Nanoparticles for drug delivery to the brain

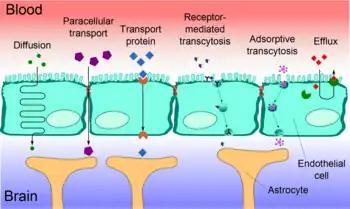
This diagram shows several ways in which transport across the BBB works. For nanoparticle delivery across the BBB, the most common mechanisms are receptor-mediated transcytosis and adsorptive transcytosis

The mechanism for the transport of polymer-based nanoparticles across the BBB has been characterized as receptor-mediated endocytosis by the brain capillary endothelial cells. Transcytosis then occurs to transport the nanoparticles across the tight junction of endothelial cells and into the brain. Surface coating nanoparticles with surfactants such as polysorbate 80 or poloxamer 188 was shown to increase uptake of the drug into the brain also. This mechanism also relies on certain receptors located on the luminal surface of endothelial cells of the BBB. Ligands coated on the nanoparticle's surface bind to specific receptors to cause a conformational change. Once bound to these receptors, transcytosis can commence, and this involves the formation of vesicles from the plasma membrane pinching off the nanoparticle system after internalization.